Photopolymerization-based signal amplification

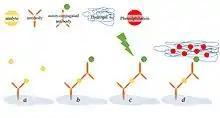
Figure 1. Schematic description of Photopolymerization-based signal amplification

PBA is achieved by sequentially adding three kinds of solutions to a test strip and illuminating it with green light. First, a droplet of a patient’s sample is loaded on a test strip whose surface is covered with immobilized antibodies. If the sample contains the target antigens, they bind to the immobilized antibodies. (Figure 1a)